36th Marine Brigade

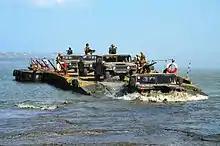
36th Brigade in an amphibious warfare exercise

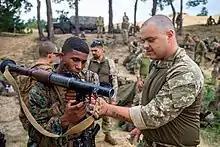
British-Ukrainian marine Aiden Aslin of the 36th Brigade demonstrates a RPG-7 to a US Marine

On 20 July 2015, less than a year following the evacuation of Ukrainian forces from Crimea, the 36th Marine Brigade was formed from military units which had remained loyal to Ukraine following the peninsula's annexation by Russia. The brigade's first commander was Dmytro Deliatytskyi, who had formerly commanded the 1st Marine Battalion.